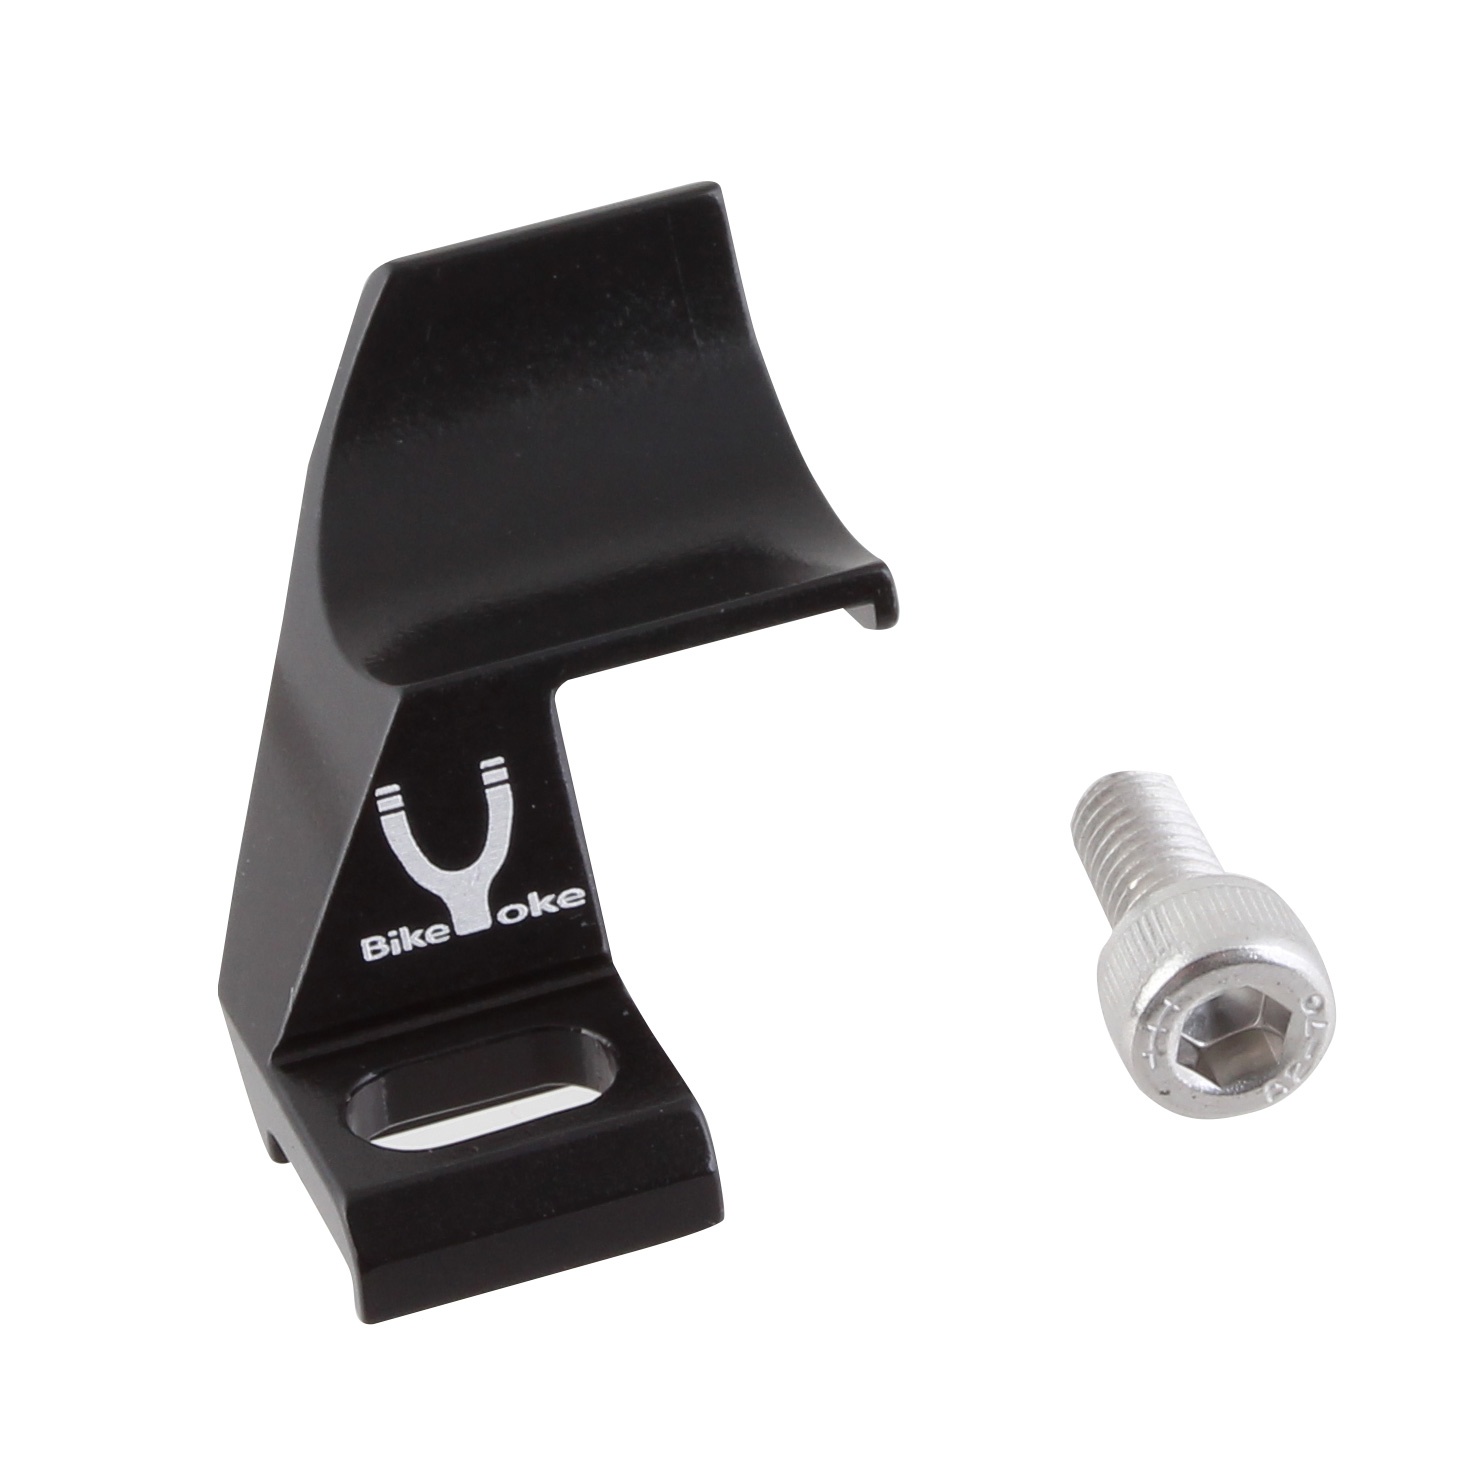
Bike Yoke I-Spec II Adapter for Triggy - Right Black
.top{margin-bottom:30px;}.top li{margin-left:5%;margin-right:5%;margin-top:10px;line-height:120%;list-style-position:outside;} Adapts your Triggy (or other direct mounted shifters) to Shimano I-Spec handlebar clamps I-Spec B adapter is backward compatible with I-Spec A clamps 3rd party web sales (eBay, Amazon, etc.) are strictly prohibited by the manufacturer table{border-collapse:collapse;width:100%;}td{text-align: left;padding: 8px;font-weight:350;}tr:nth-child(even){background-color:#f2f2f2}th{background-color:#eb212e;color:white;text-align:left;padding:8px;}.desc ul{font-size:24px;font-weight:600;margin-left:-25px;padding-top:35px;border-top:3px solid #f0f0f0;}.desc li{list-style:none;border-bottom:4px solid #eb212e;width:142px;} TECH SPECS model I-spec II mount - right
Brand: Bike Yoke
Category: Sporting Goods > Outdoor Recreation > Cycling > Bicycle Parts > Bicycle Drivetrain Parts > Bicycle Shifters